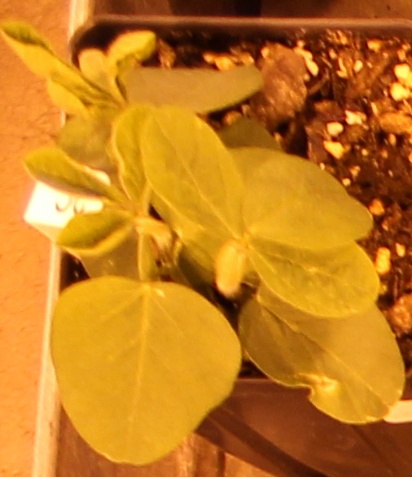
Label: Soybean